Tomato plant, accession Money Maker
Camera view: tilt-top (135 deg); turntable rotation: 330 degrees
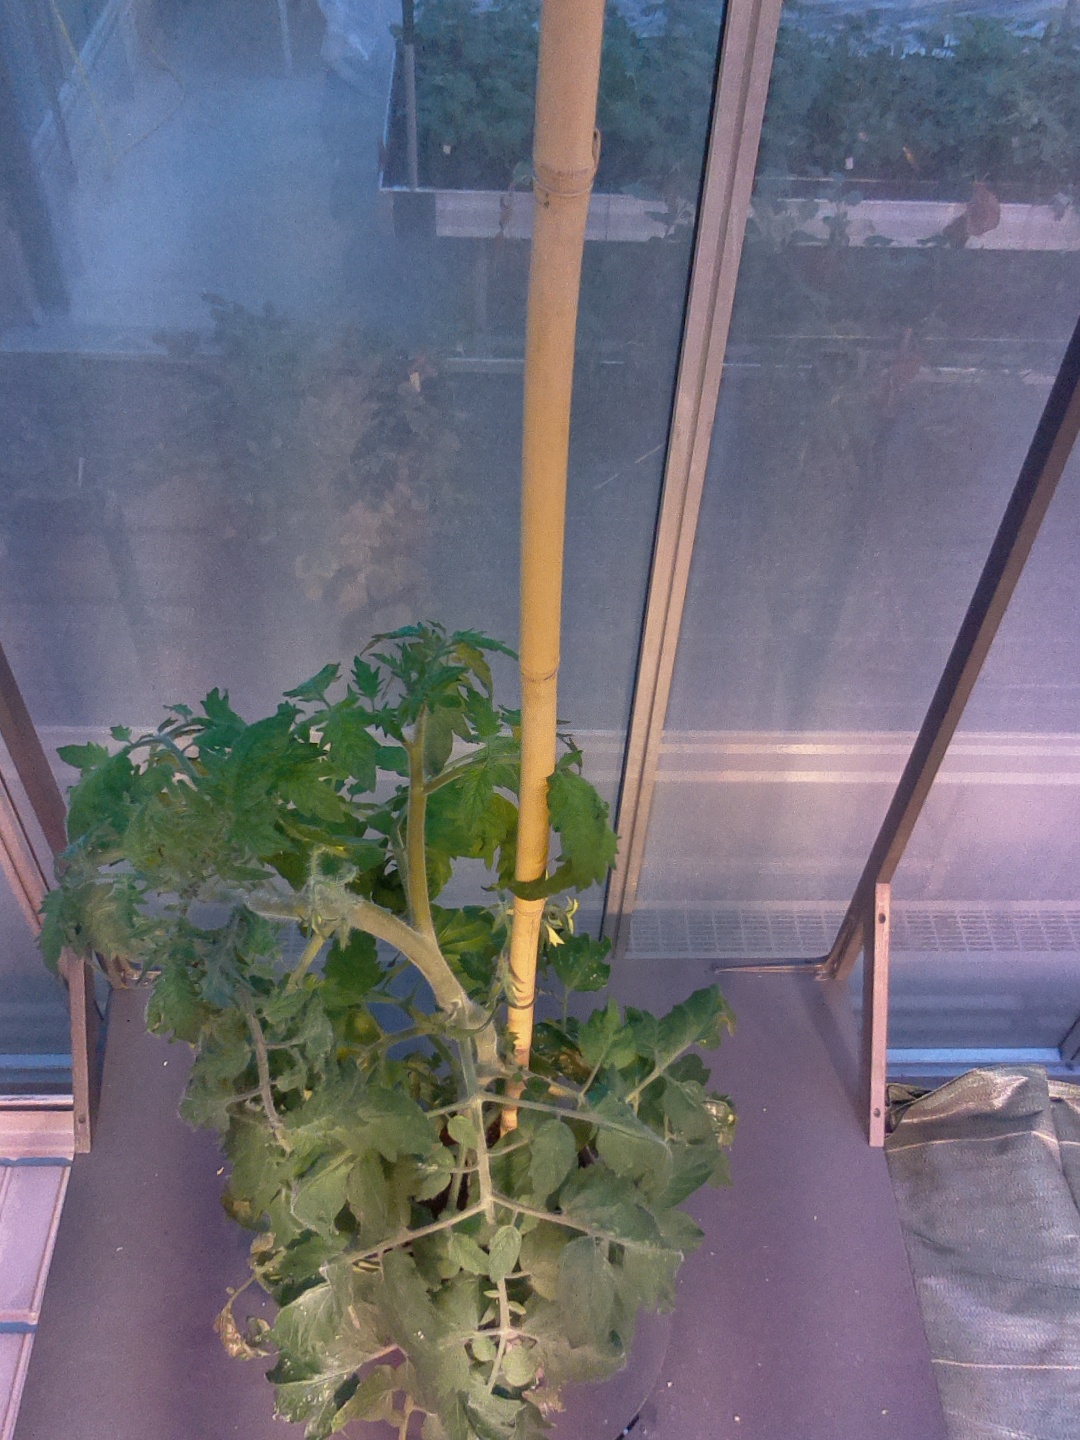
BBCH growth stage 69: End of flowering, 90%-100% of flowers open, more petals falling